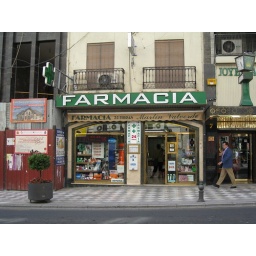
A pharmacy in Granada. Note the green cross denoting a pharmacy.